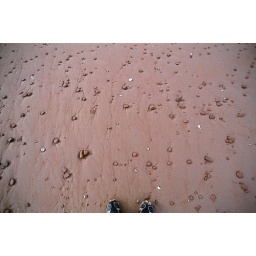
taken on a red sand beach in PEI